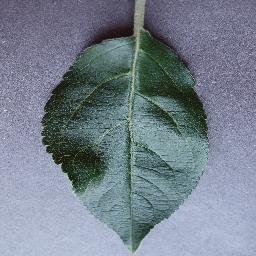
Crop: apple
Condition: healthy